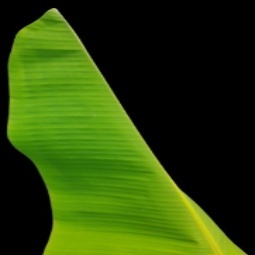
Label: Zinc